HMS Royal Oak (08)

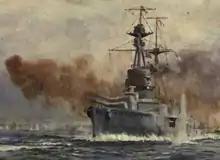
Watercolour painting of Royal Oak under war conditions. Smoke issues from her barrels and water spouts from a near miss from an enemy shell.

In an attempt to lure out and destroy a portion of the Grand Fleet, the German High Seas Fleet, composed of 16 dreadnoughts, 6 pre-dreadnoughts, 6 light cruisers, and 31 torpedo boats, departed the Jade early on the morning of 31 May. The fleet sailed in concert with Rear-Admiral Franz von Hipper's five battlecruisers and supporting cruisers and torpedo boats. The Royal Navy's Room 40 had intercepted and decrypted German radio traffic containing plans of the operation. The Admiralty ordered Admiral John Jellicoe, commander of the Grand Fleettotalling 28 dreadnoughts and 9 battlecruisersto sortie the night before to cut off and destroy the High Seas Fleet. The initial action was fought primarily by the British and German battlecruiser formations in the afternoon, but by 18:00 the Grand Fleet approached the scene. Fifteen minutes later, Jellicoe gave the order to turn and deploy the fleet for action.